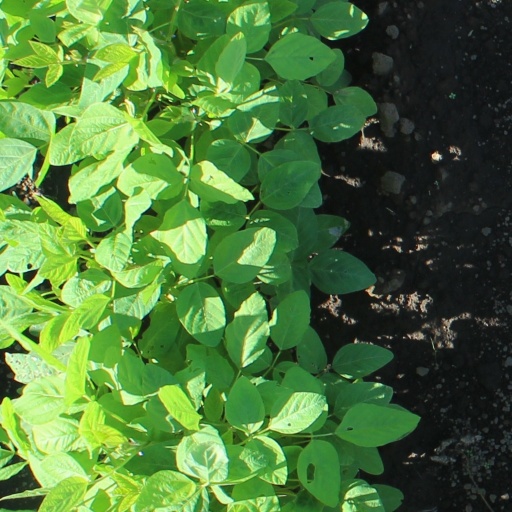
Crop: soybean